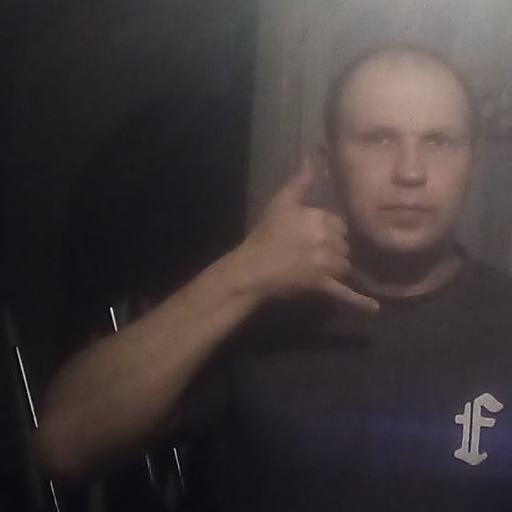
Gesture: call